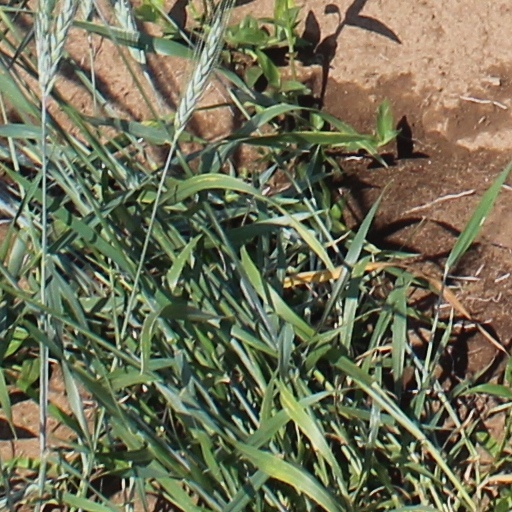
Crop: wheat